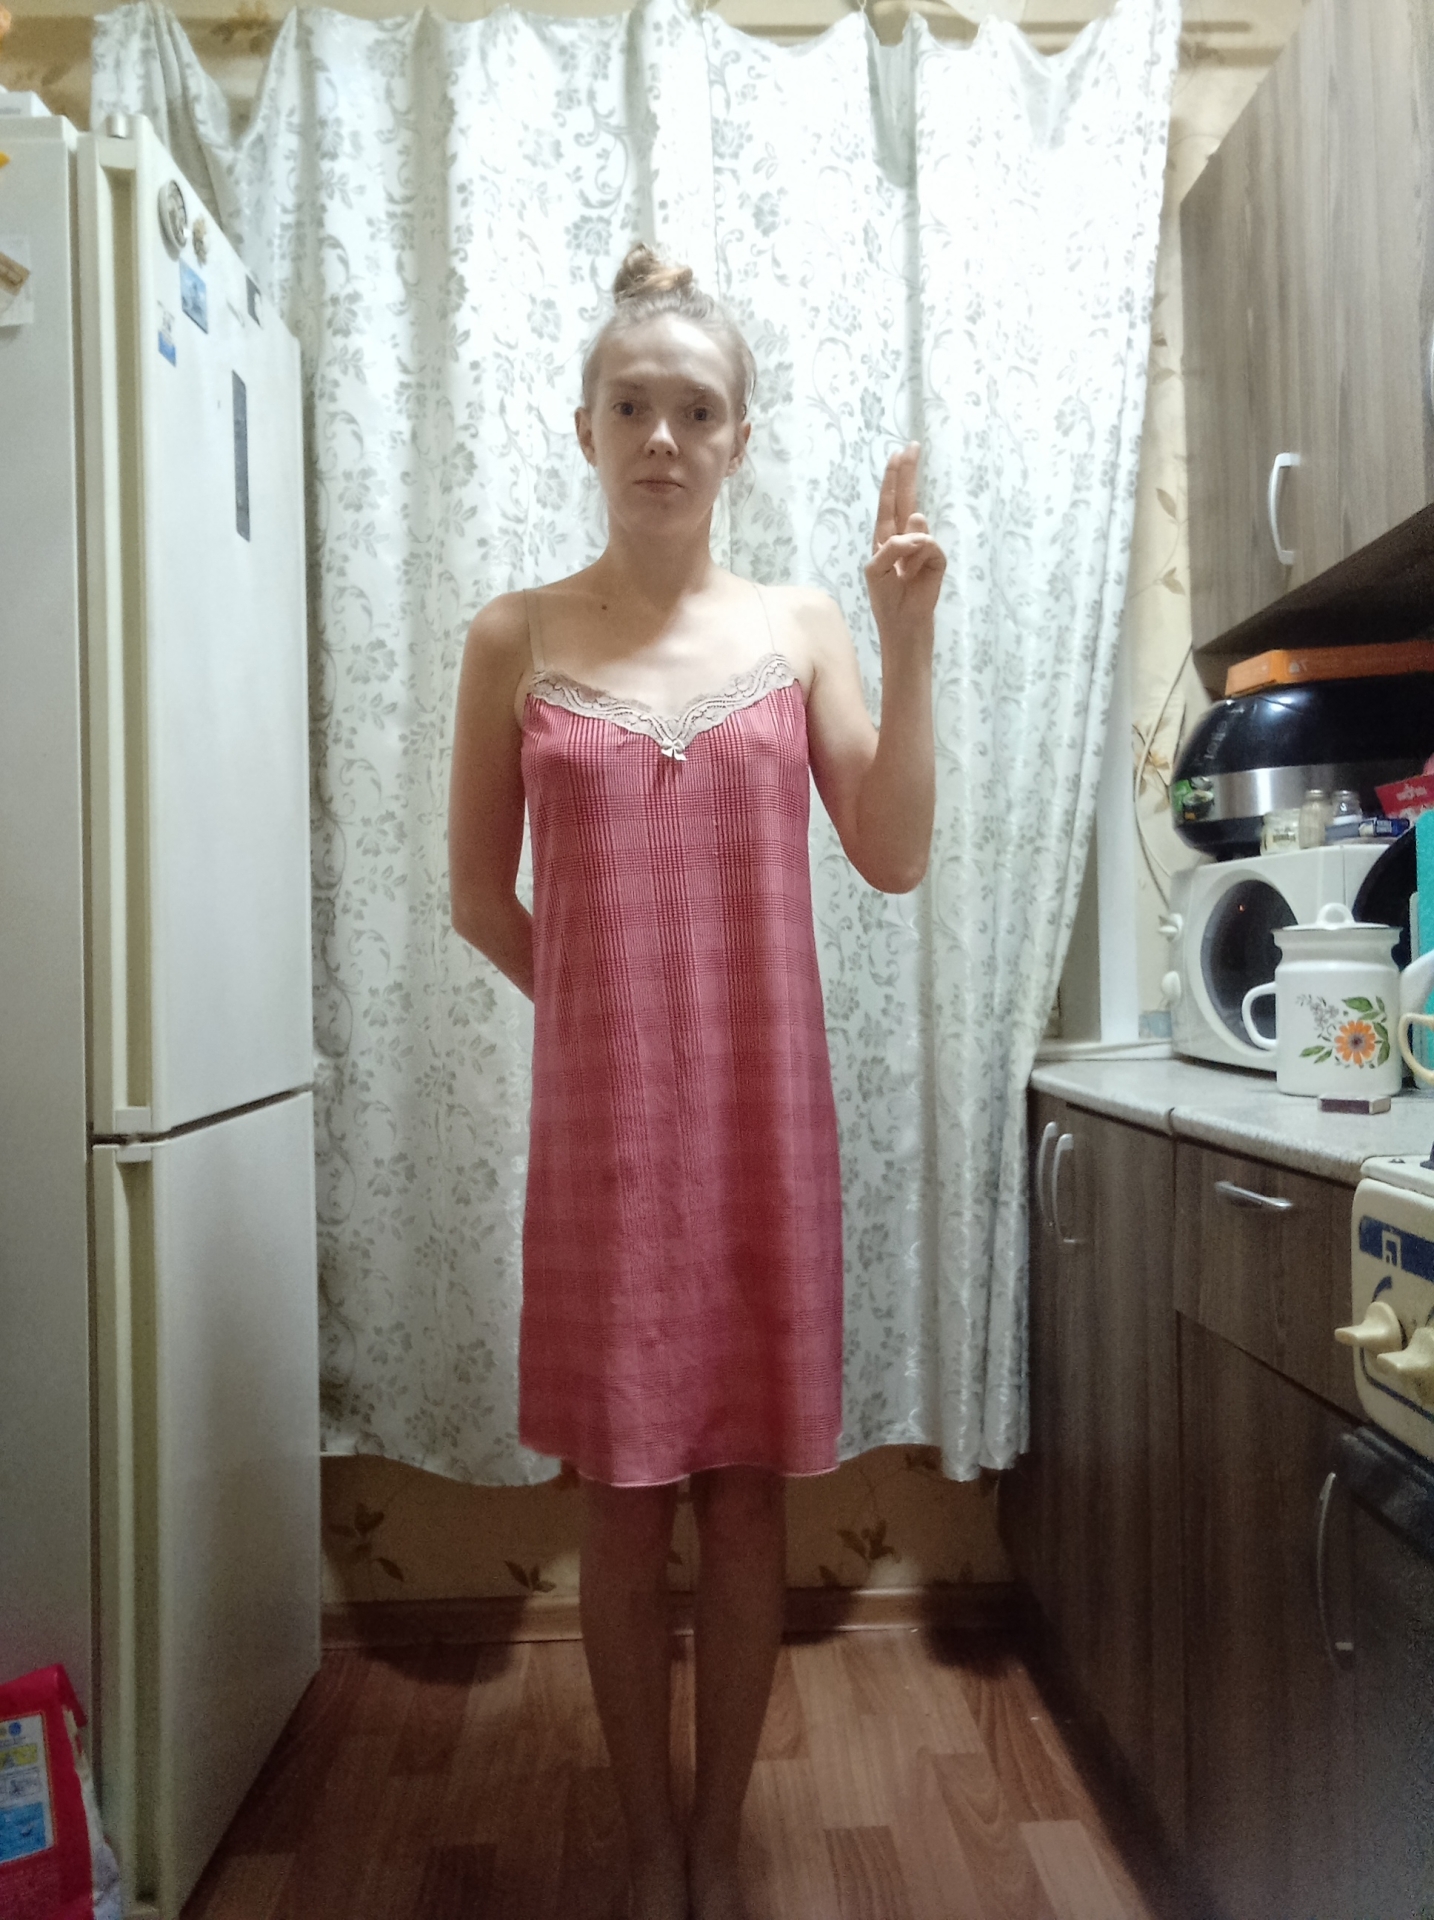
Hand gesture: two_up